Gijón

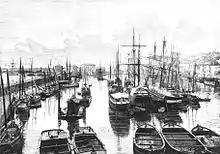
Engraving depicting the port published in 1884

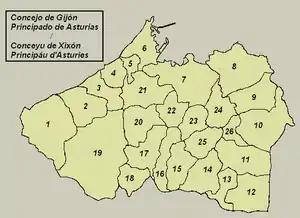
Gijón parishes

The invasions of barbarian tribes in the 5th and 6th centuries left no traces. The region submitted to the power of the Visigoth king Sisebut in the 7th century. This period marks the beginnings of Christianization, one of the first Christian worshipping places being the Roman villa of Veranes.